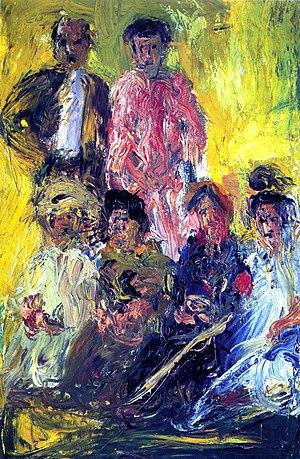
Arnold Schönberg, ou Arnold Schoenberg est un compositeur, peintre et théoricien autrichien né le 13 septembre 1874 à Vienne, et mort le 13 juillet 1951 à Los Angeles. Deux siècles après Jean-Sébastien Bach et Jean-Philippe Rameau, qui avaient posé les fondements de la musique tonale, il chercha à émanciper la musique de la tonalité et inventa le dodécaphonisme, qui aura une influence marquante sur une part de la musique du XXᵉ siècle.